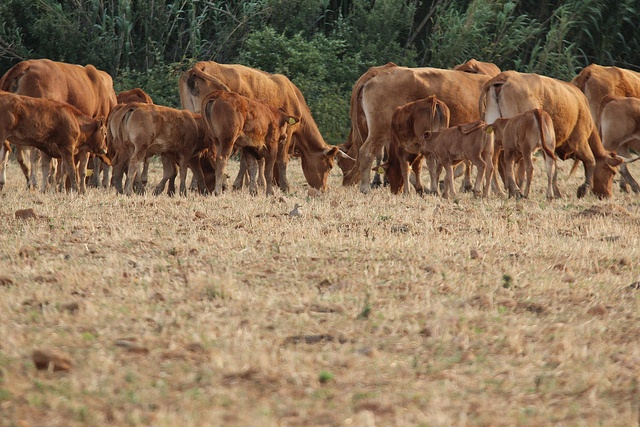
A herd of cattle grazing on a dry grass field.
A group of skinny cows gaze on brown grass.
A group of cattle and calfs graze in the grass.
A herd of cattle graze in a pasture by the edge of the brush.
A herd of cows with their calves graze on dry grass.